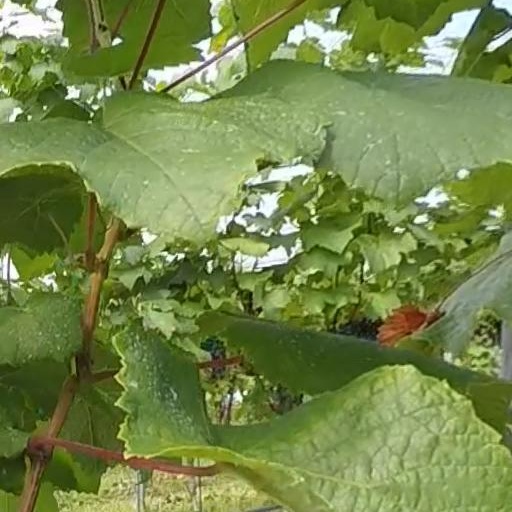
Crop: grape